Dante's Inferno: An Animated Epic

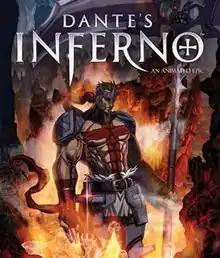

Dante's Inferno: An Animated Epic is a 2010 adult animated dark fantasy film. Based on the "Dante's Inferno" video game that was itself loosely based on Dante's poem of the same name, It was released on February 9, 2010.